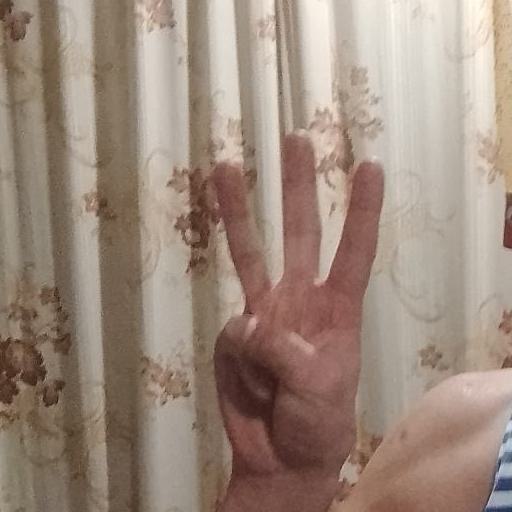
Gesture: three